Teddy bear hospital

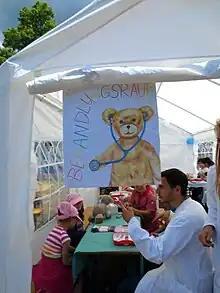
A teddy bear hospital in Heidelberg, Germany.

The first study on TBH was first published in 2008 in Israel. The study examined the effects of the TBH method on preschool children's fear of future hospitalization. Of the 91 children in the experiment, they found the TBH group had to significantly lower levels of anxiety with respect to hospitalization than the control group. Typically conducted on children of ages 2–6, one theory motivating the TBH approach is that these children typically believe inanimate objects like teddy bears have life, known as animism. One theory by Jean Piaget is that this animism can also provide comfort to children.